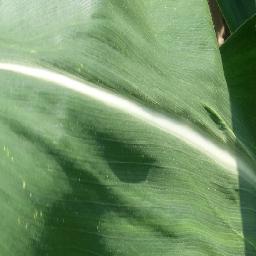
Label: Corn_(Maize)___Healthy